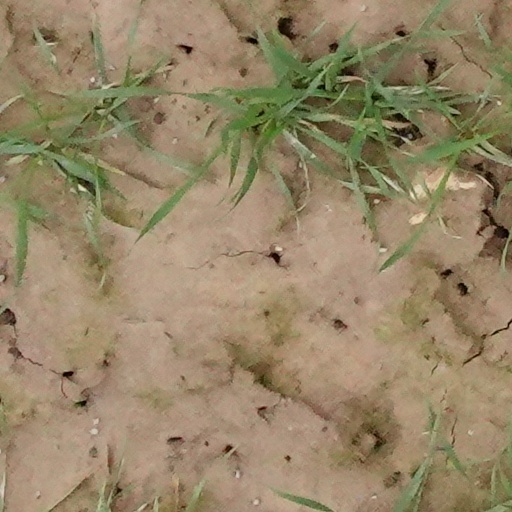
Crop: wheat